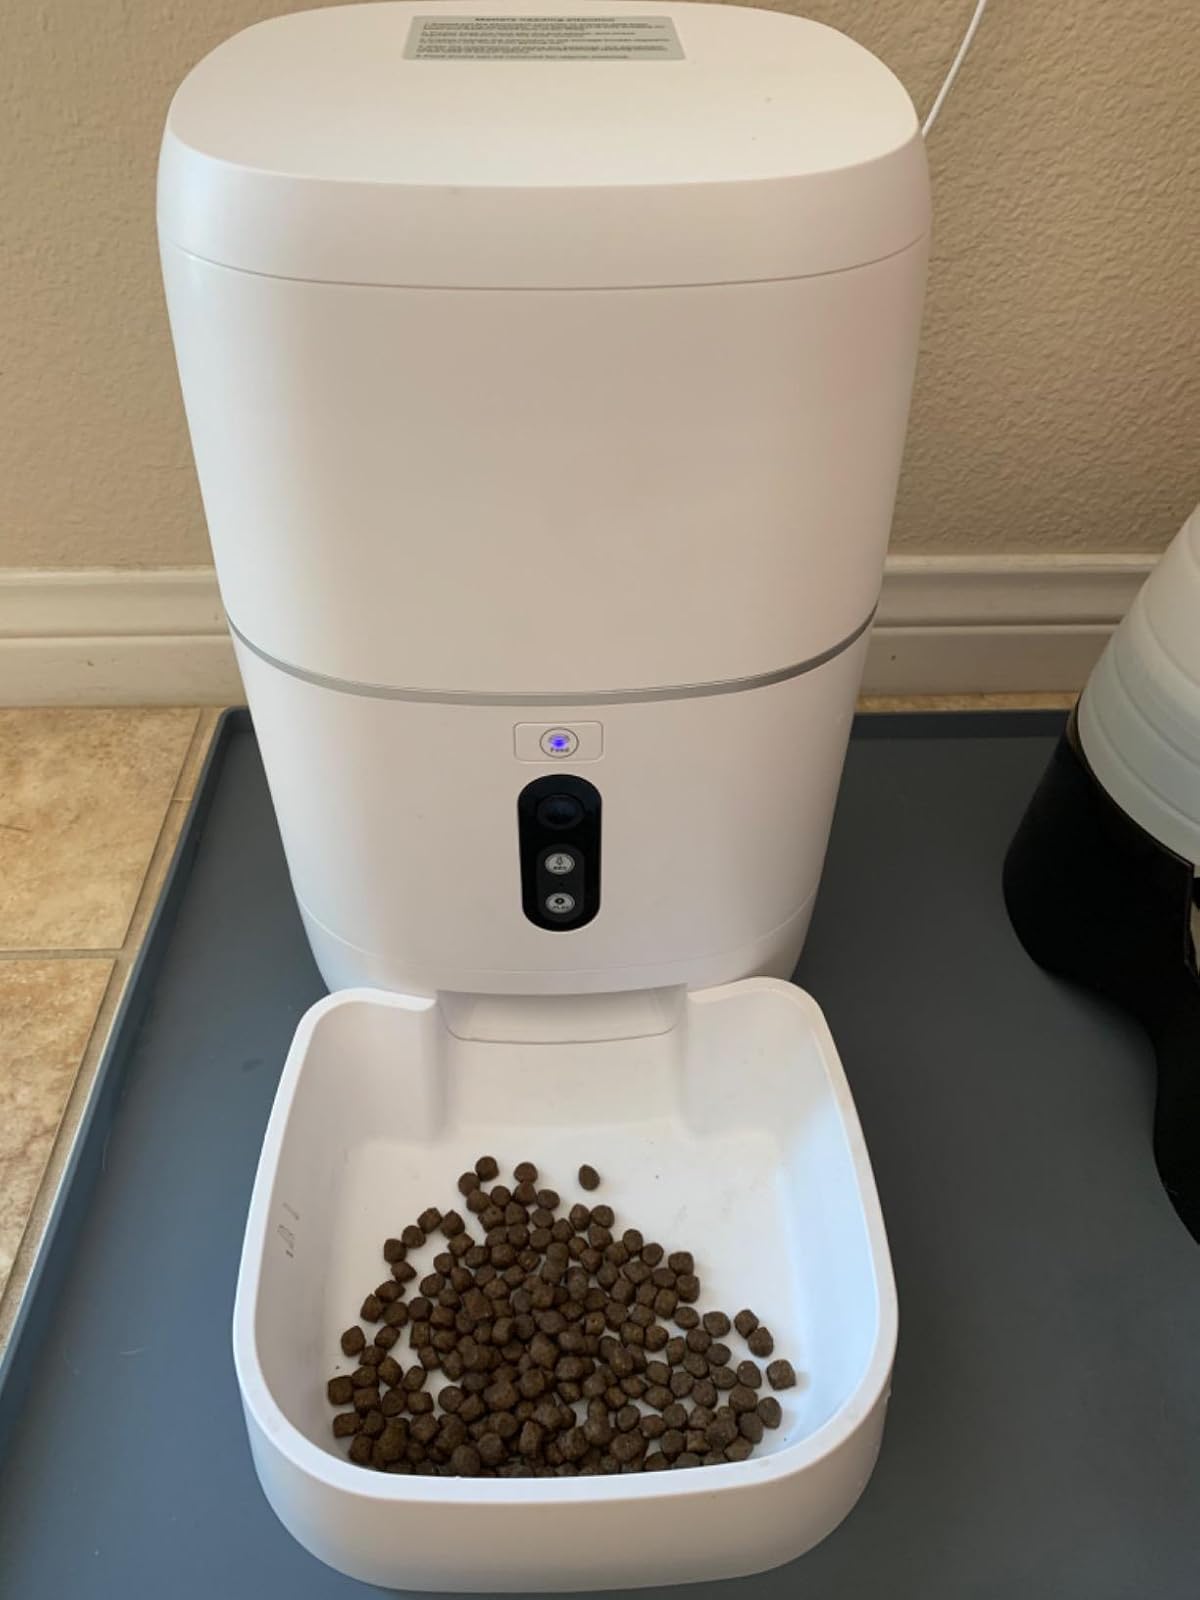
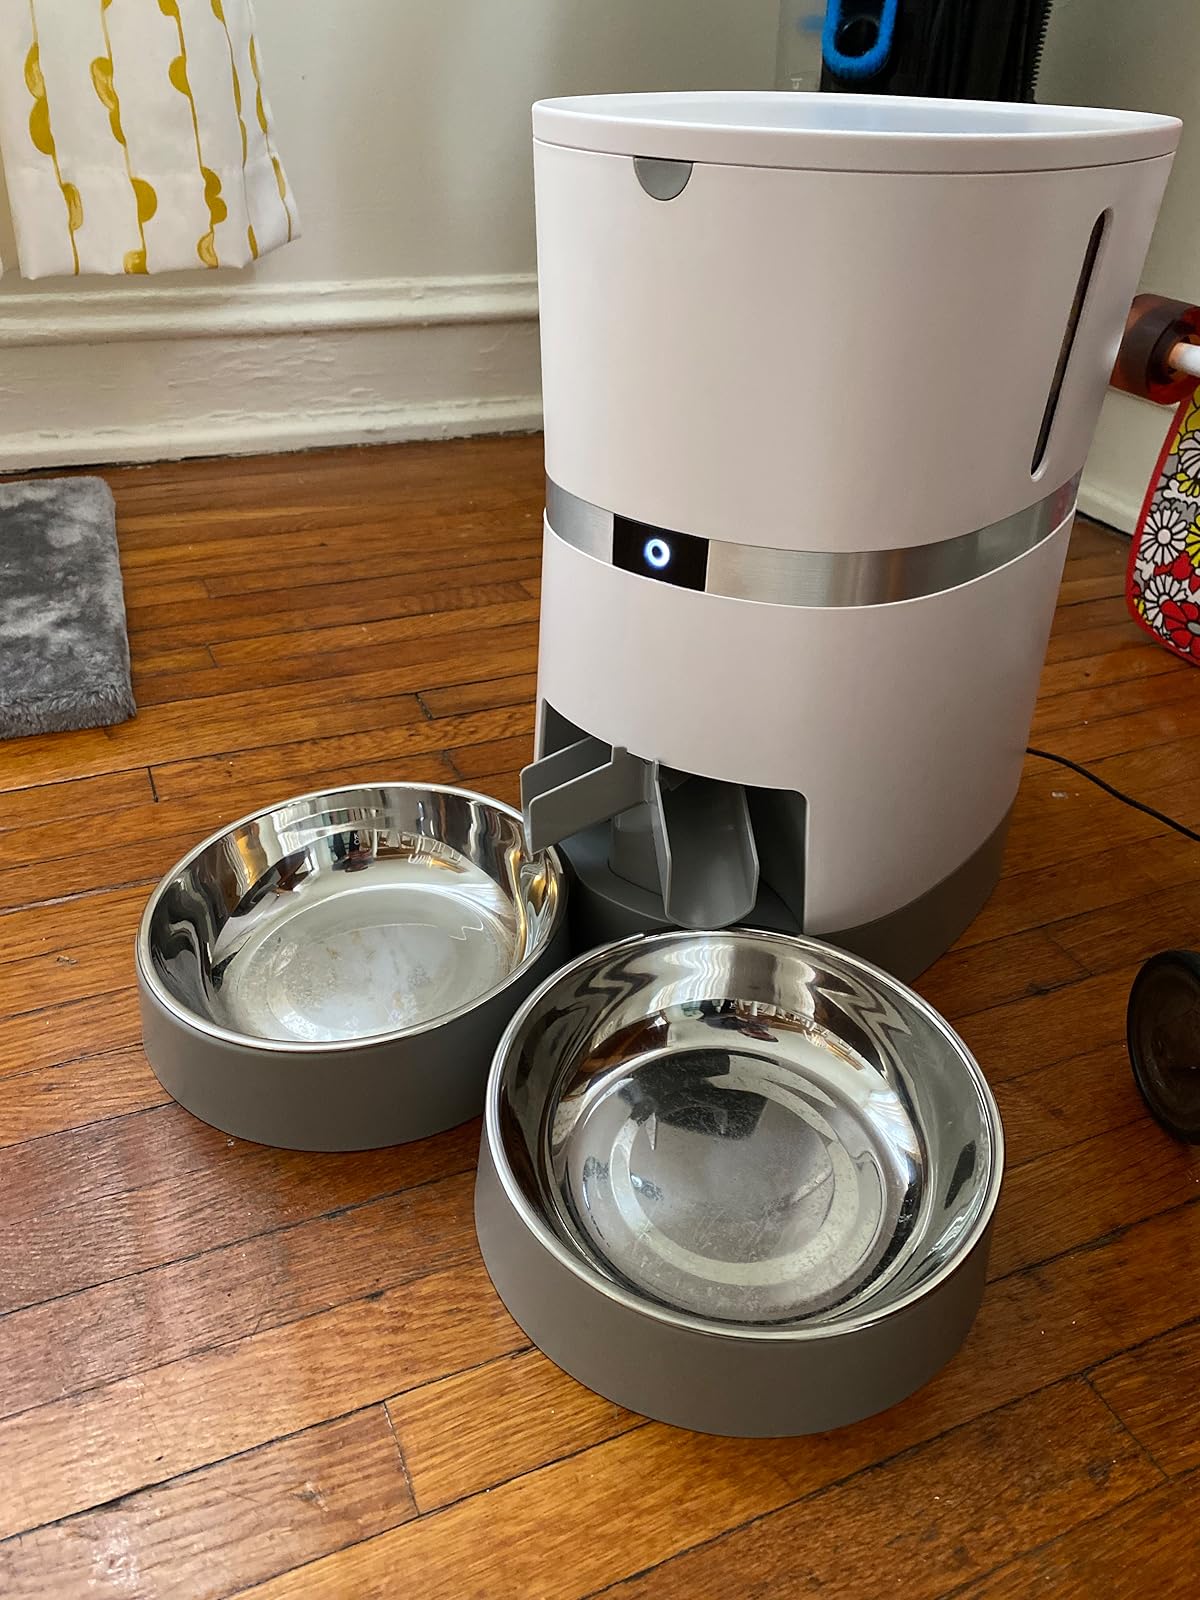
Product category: items_feeder
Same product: no